Guddu Barrage

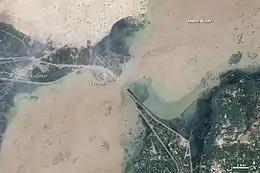
Guddu barrage inundated during 2010 Pakistan floods

Guddu Barrage (Sindhi: گڏو بئراج)is a barrage on the Indus River near Kashmore in the Sindh province of Pakistan. President Iskander Mirza laid the foundation-stone of Guddu Barrage on 2 February 1957. The barrage was completed in 1962 at a cost of 474.8 million rupees and inaugurated by Field Marshal Ayub Khan in 1962.